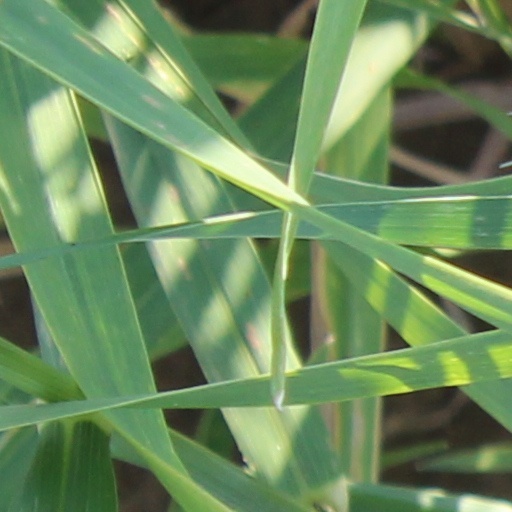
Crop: wheat